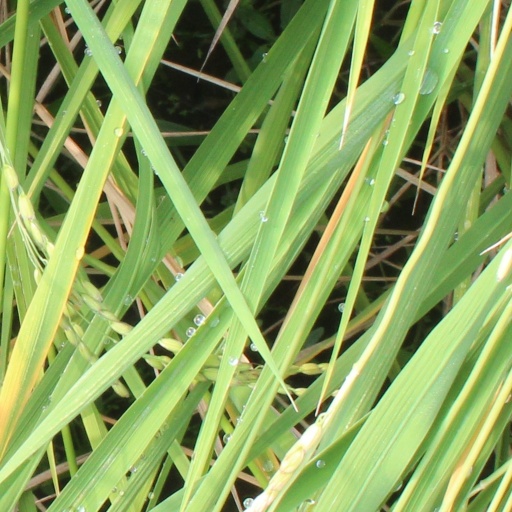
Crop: rice